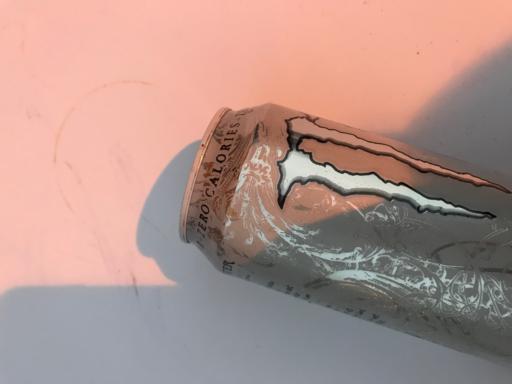
Waste category: metal